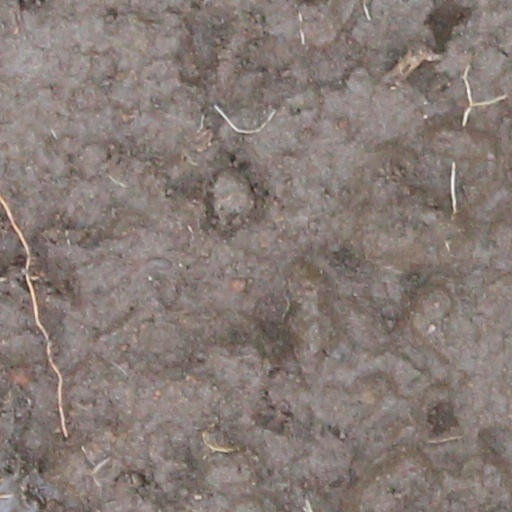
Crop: wheat